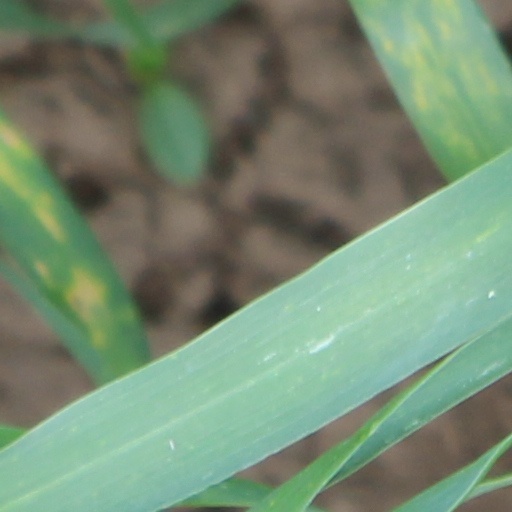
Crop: wheat